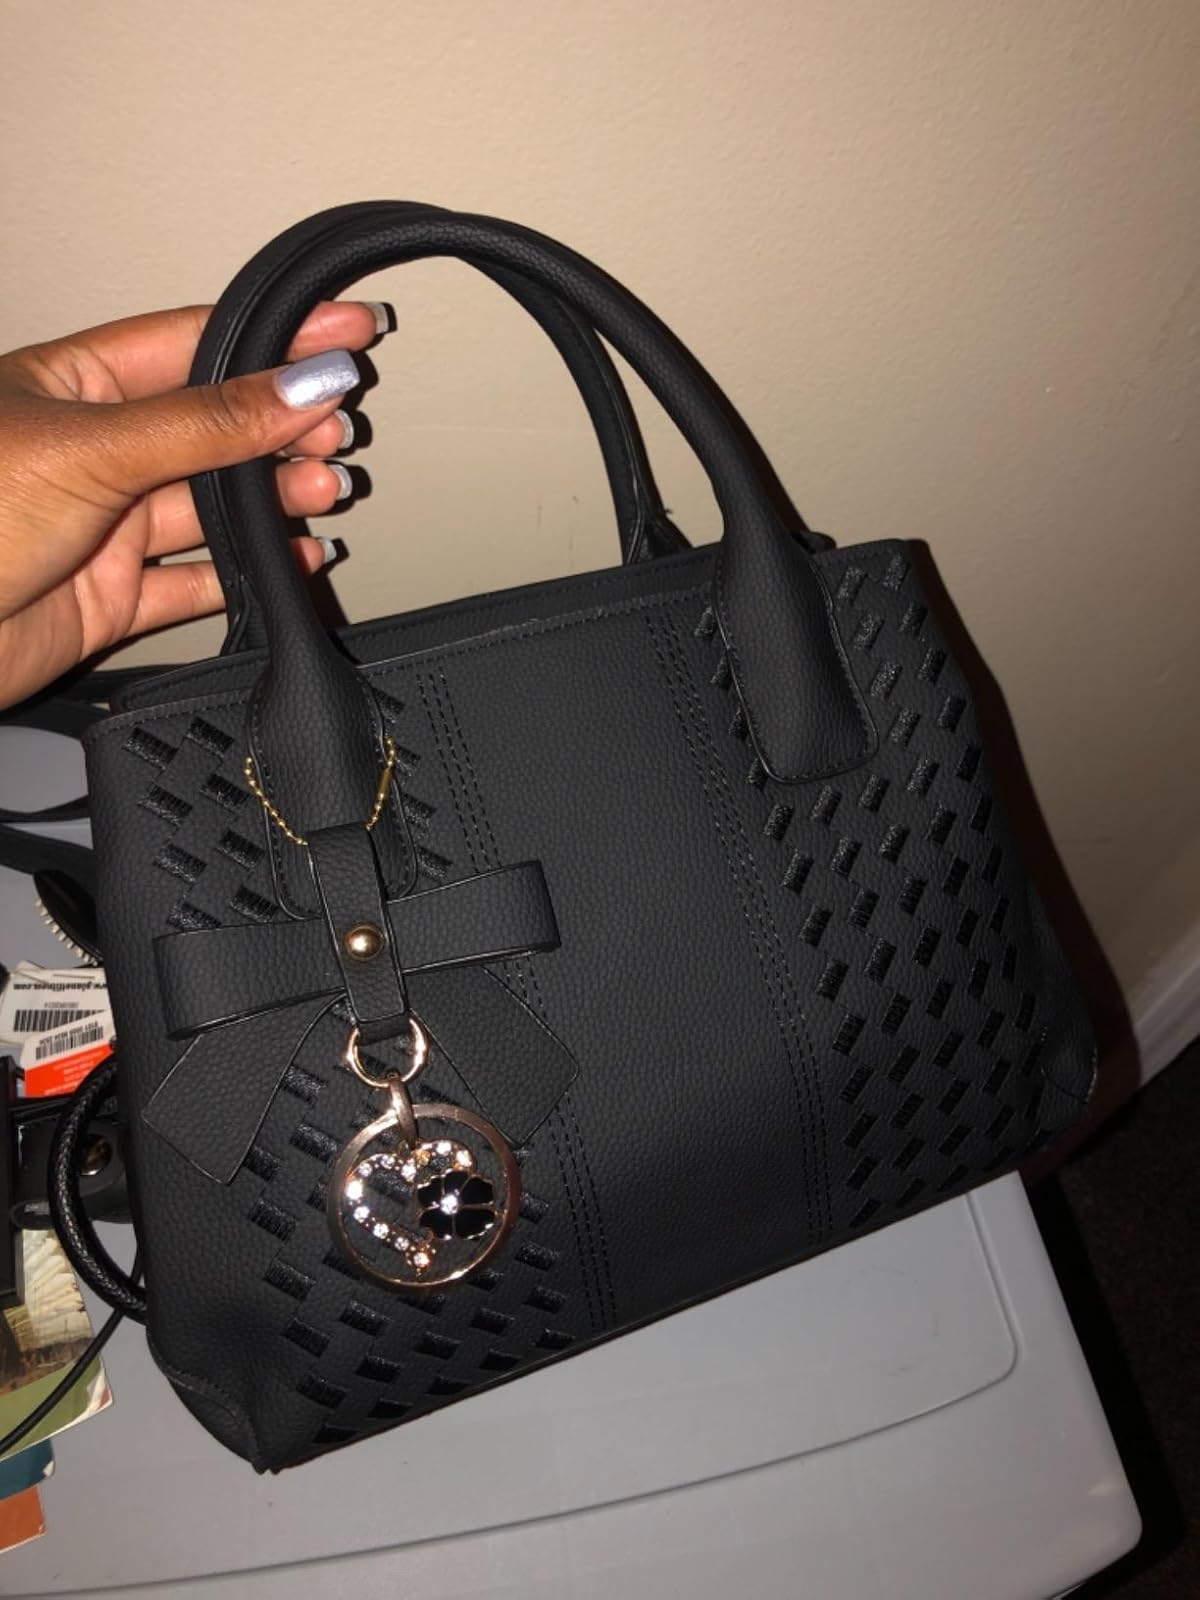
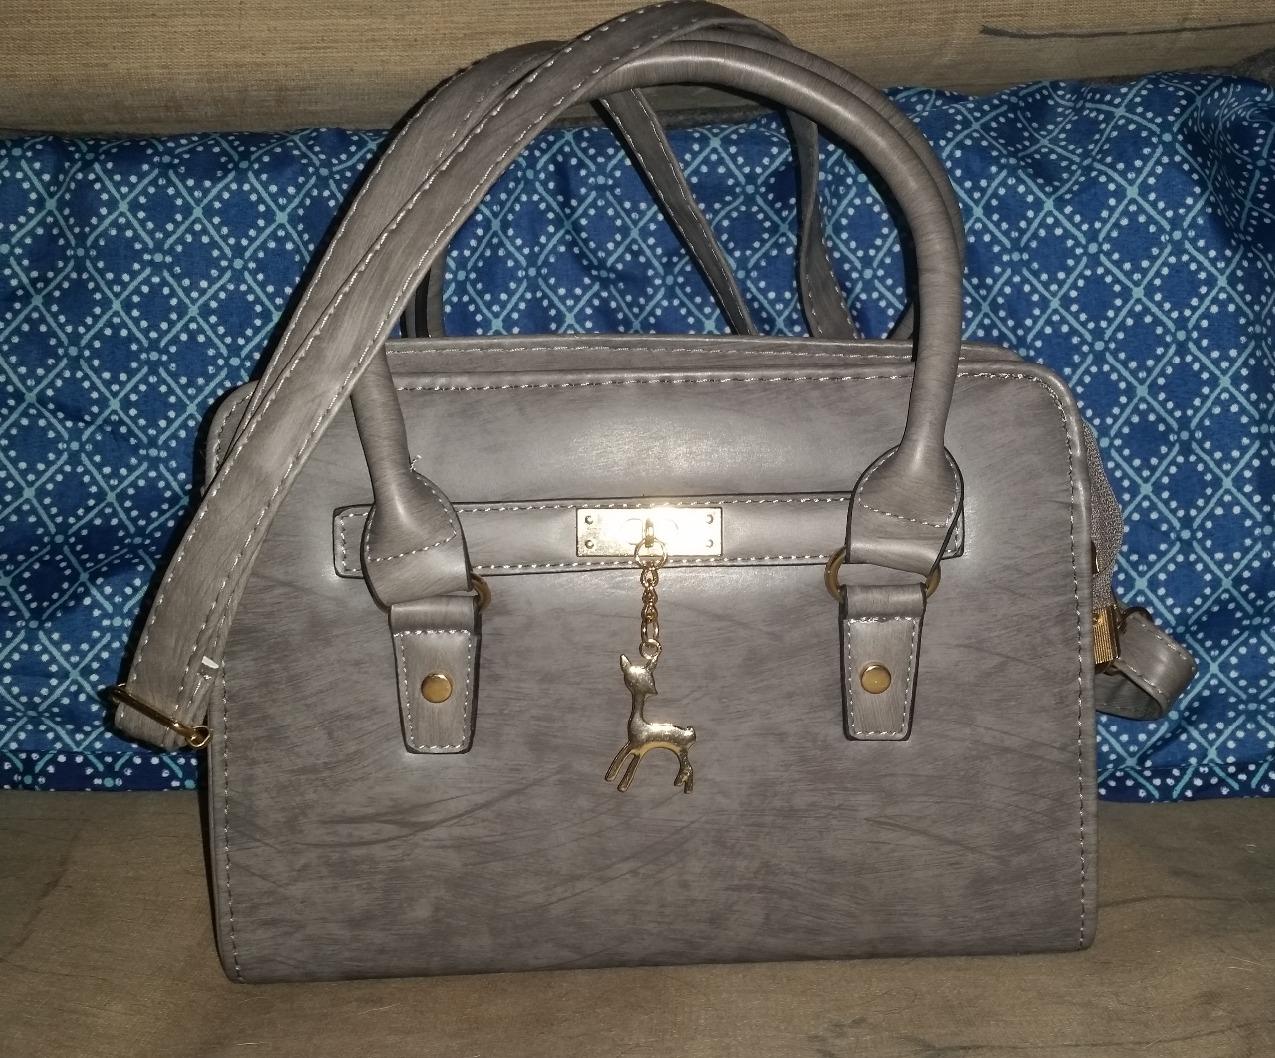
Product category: accessories_handbag
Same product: no